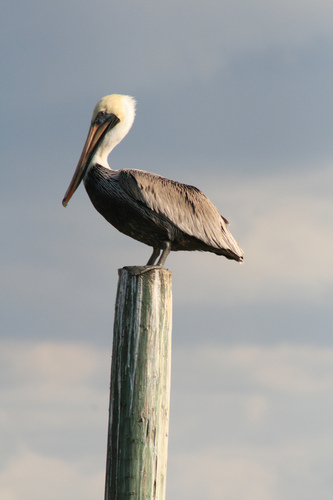
this is a large bird with a white crown, solid grey body, and a very large beak that it holds closely to itself.
a very large bird consisting of white and black and large orange beak.
this is a grey bird with a white neck and a large beak.
this long billed bird has a white head and nape and the rest of it's body is gray.
a medium sized bird with a long neck, and a long bill
this bird is black with white and has a long, pointy beak.
this particular bird has a belly that is black and brown
this bird is brown with whiteand has a long, pointy beak.
this bird has wings that are black and has a long neck and billa large bird with a white head and white neck
Species: Brown Pelican